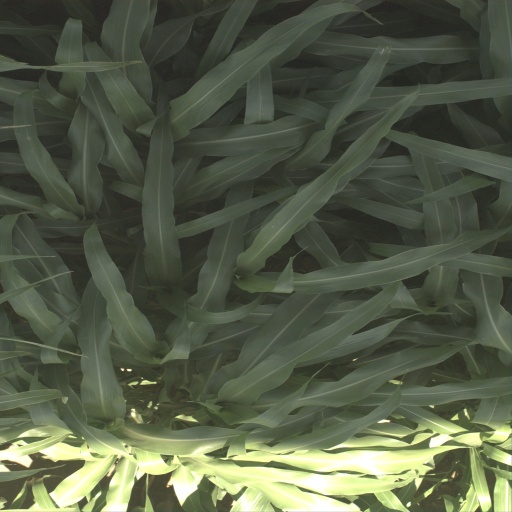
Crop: sorghum